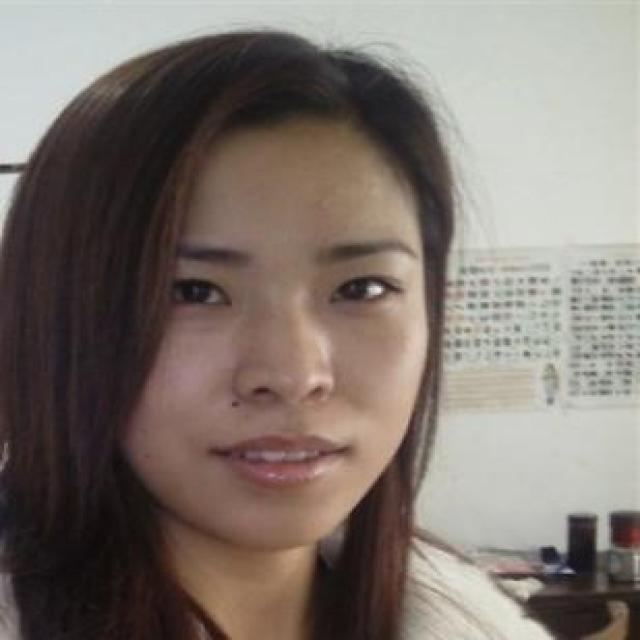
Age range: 21-44